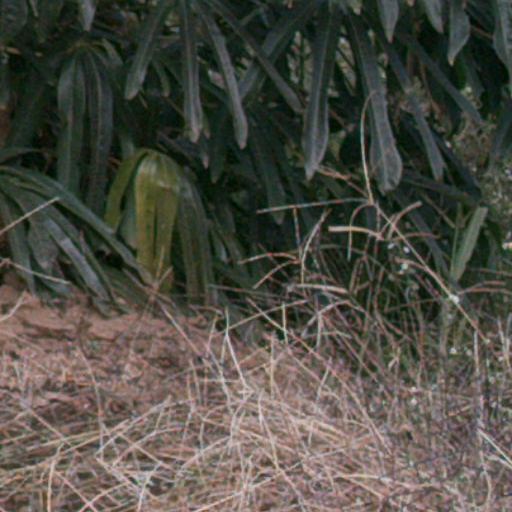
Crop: cassava